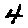
Label: 4